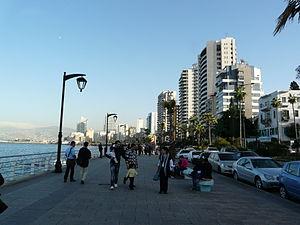
L'avenue de Paris est une voie du front de mer de Beyrouth formant une section de la Corniche de Beyrouth et bordée de palmiers. C'est un lieu prisé des promeneurs, flâneurs, joggers, cyclistes et adeptes du patin à roulettes